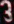
Number: 3